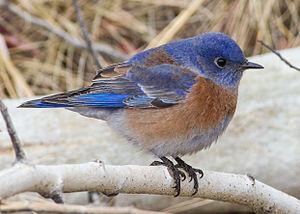
Le Merlebleu de l'Ouest est une espèce de passereaux appartenant à la famille des Turdidae.